Bob Armstrong

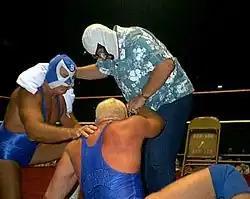
Armstrong (left) with his son Scott (bottom) and Mr. Wrestling II at a 2007 show

At Against All Odds on February 12, 2006, Kip and B.G. James (The James Gang) faced the Latin American Exchange, with B.G. intent upon avenging the harm done to his "daddy". The James Gang was victorious, but ambushed by the LAX after the match. They were saved when the returning Bob Armstrong entered the ring and chased LAX away. The confrontation led to a six-man bout between LAX and Armstrong and The James Gang at Destination X on March 12, which was won by Kip James. Despite the two consecutive victories, Armstrong remained hungry for revenge, and challenged Konnan to an arm wrestling contest on the April 8 "Impact!". The contest did not finish due to interference from Homicide and the newest LAX member, Hernandez, who had been sent to the locker room prior. The James Gang (also sent backstage) ran in to help Armstrong. This led to a rematch at "Lockdown" on April 23, in which Armstrong scored the pin.